Kai Islands

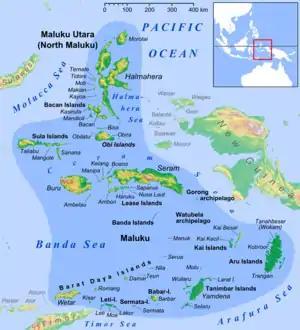
Kai Islands in the east of Maluku Islands

The Kai Islands (also Kei Islands) of Indonesia are a group of islands in the southeastern part of the Maluku Islands, located in the province of Maluku. The Moluccas have been known as the Spice Islands due to regionally specific plants such as nutmeg, mace, and cloves that originally intrigued the European nations of the 16th century. The coastal zone of the islands are identified as a site of highest marine biodiversity importance in the Coral Triangle.